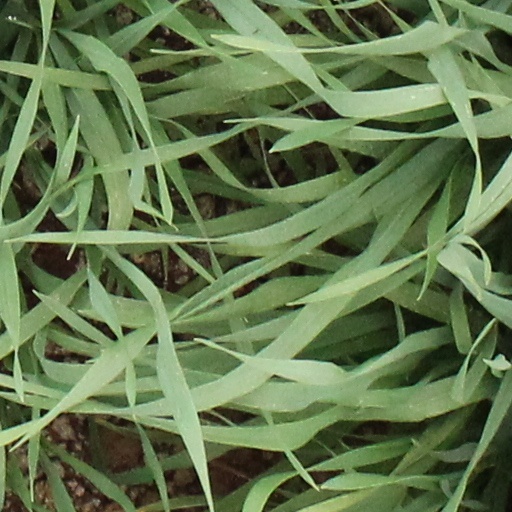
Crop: wheat